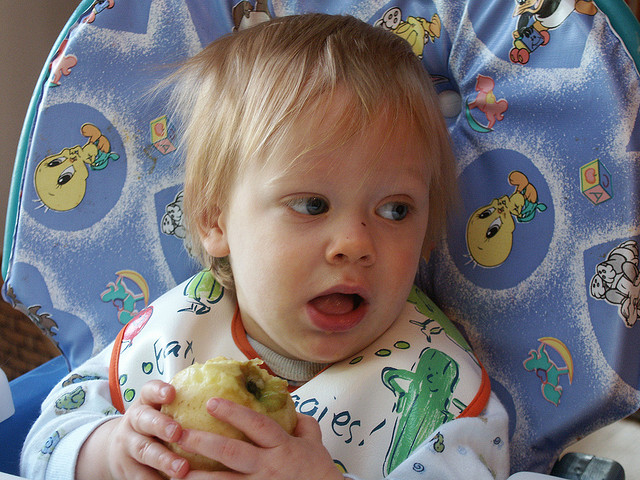
user: Given an image and a question. Answer the question in a short answer. Question: What cartoon show are the character on this kid's chair from? Short Answer:
assistant: looney tune